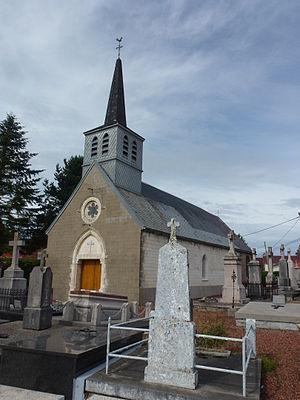
Rodelinghem est une commune française située dans le département du Pas-de-Calais en région Hauts-de-France.